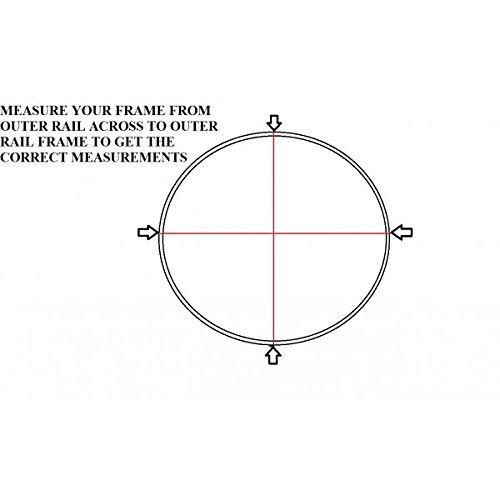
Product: Jumping Surface for 14' Trampoline with 96 V-Rings for 8.5" Springs (Black and Green)
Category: Sports & Outdoors | Sports & Fitness | Leisure Sports & Game Room | Trampolines & Accessories | Parts & Accessories | Mats
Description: Jumping surface fits 14 ft. trampoline frames that use 96 - 8.
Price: $100.10
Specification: Shipping Weight: 11.8 pounds (View shipping rates and policies)|ASIN: B07NDHQ1W9|Item model number: BED1496-8.5BG|    #224    in Trampoline Mats